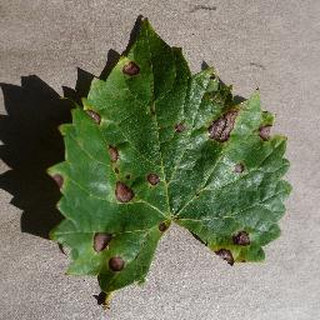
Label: grape_black_rot